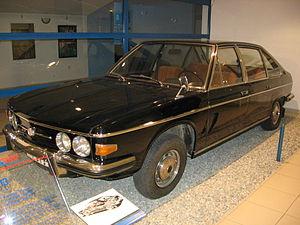
La Tatra 613 est une automobile produite de 1973 à 1996 par le constructeur tchèque Tatra. Sa ligne a été dessinée par le carrossier italien Vignale.